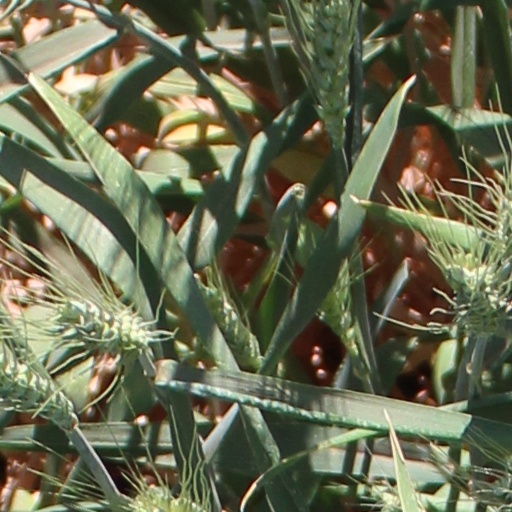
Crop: wheat